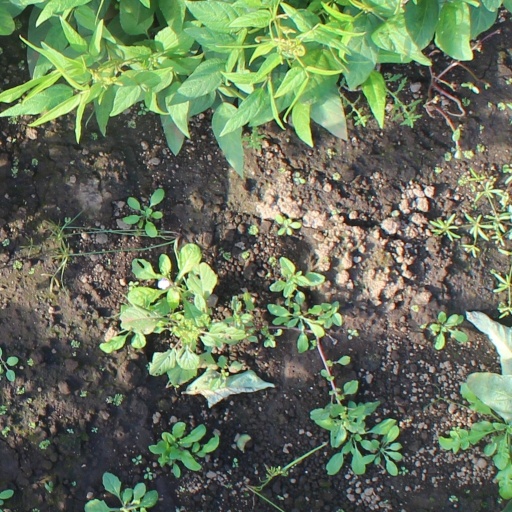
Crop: soybean